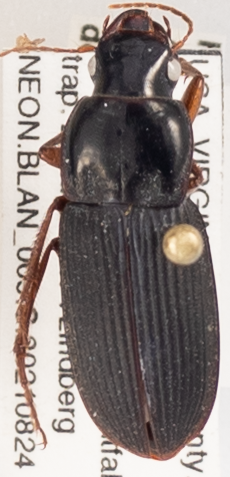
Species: Harpalus pensylvanicus
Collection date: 2021-08-24
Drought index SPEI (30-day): -0.348
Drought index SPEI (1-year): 0.114
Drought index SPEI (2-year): -0.17